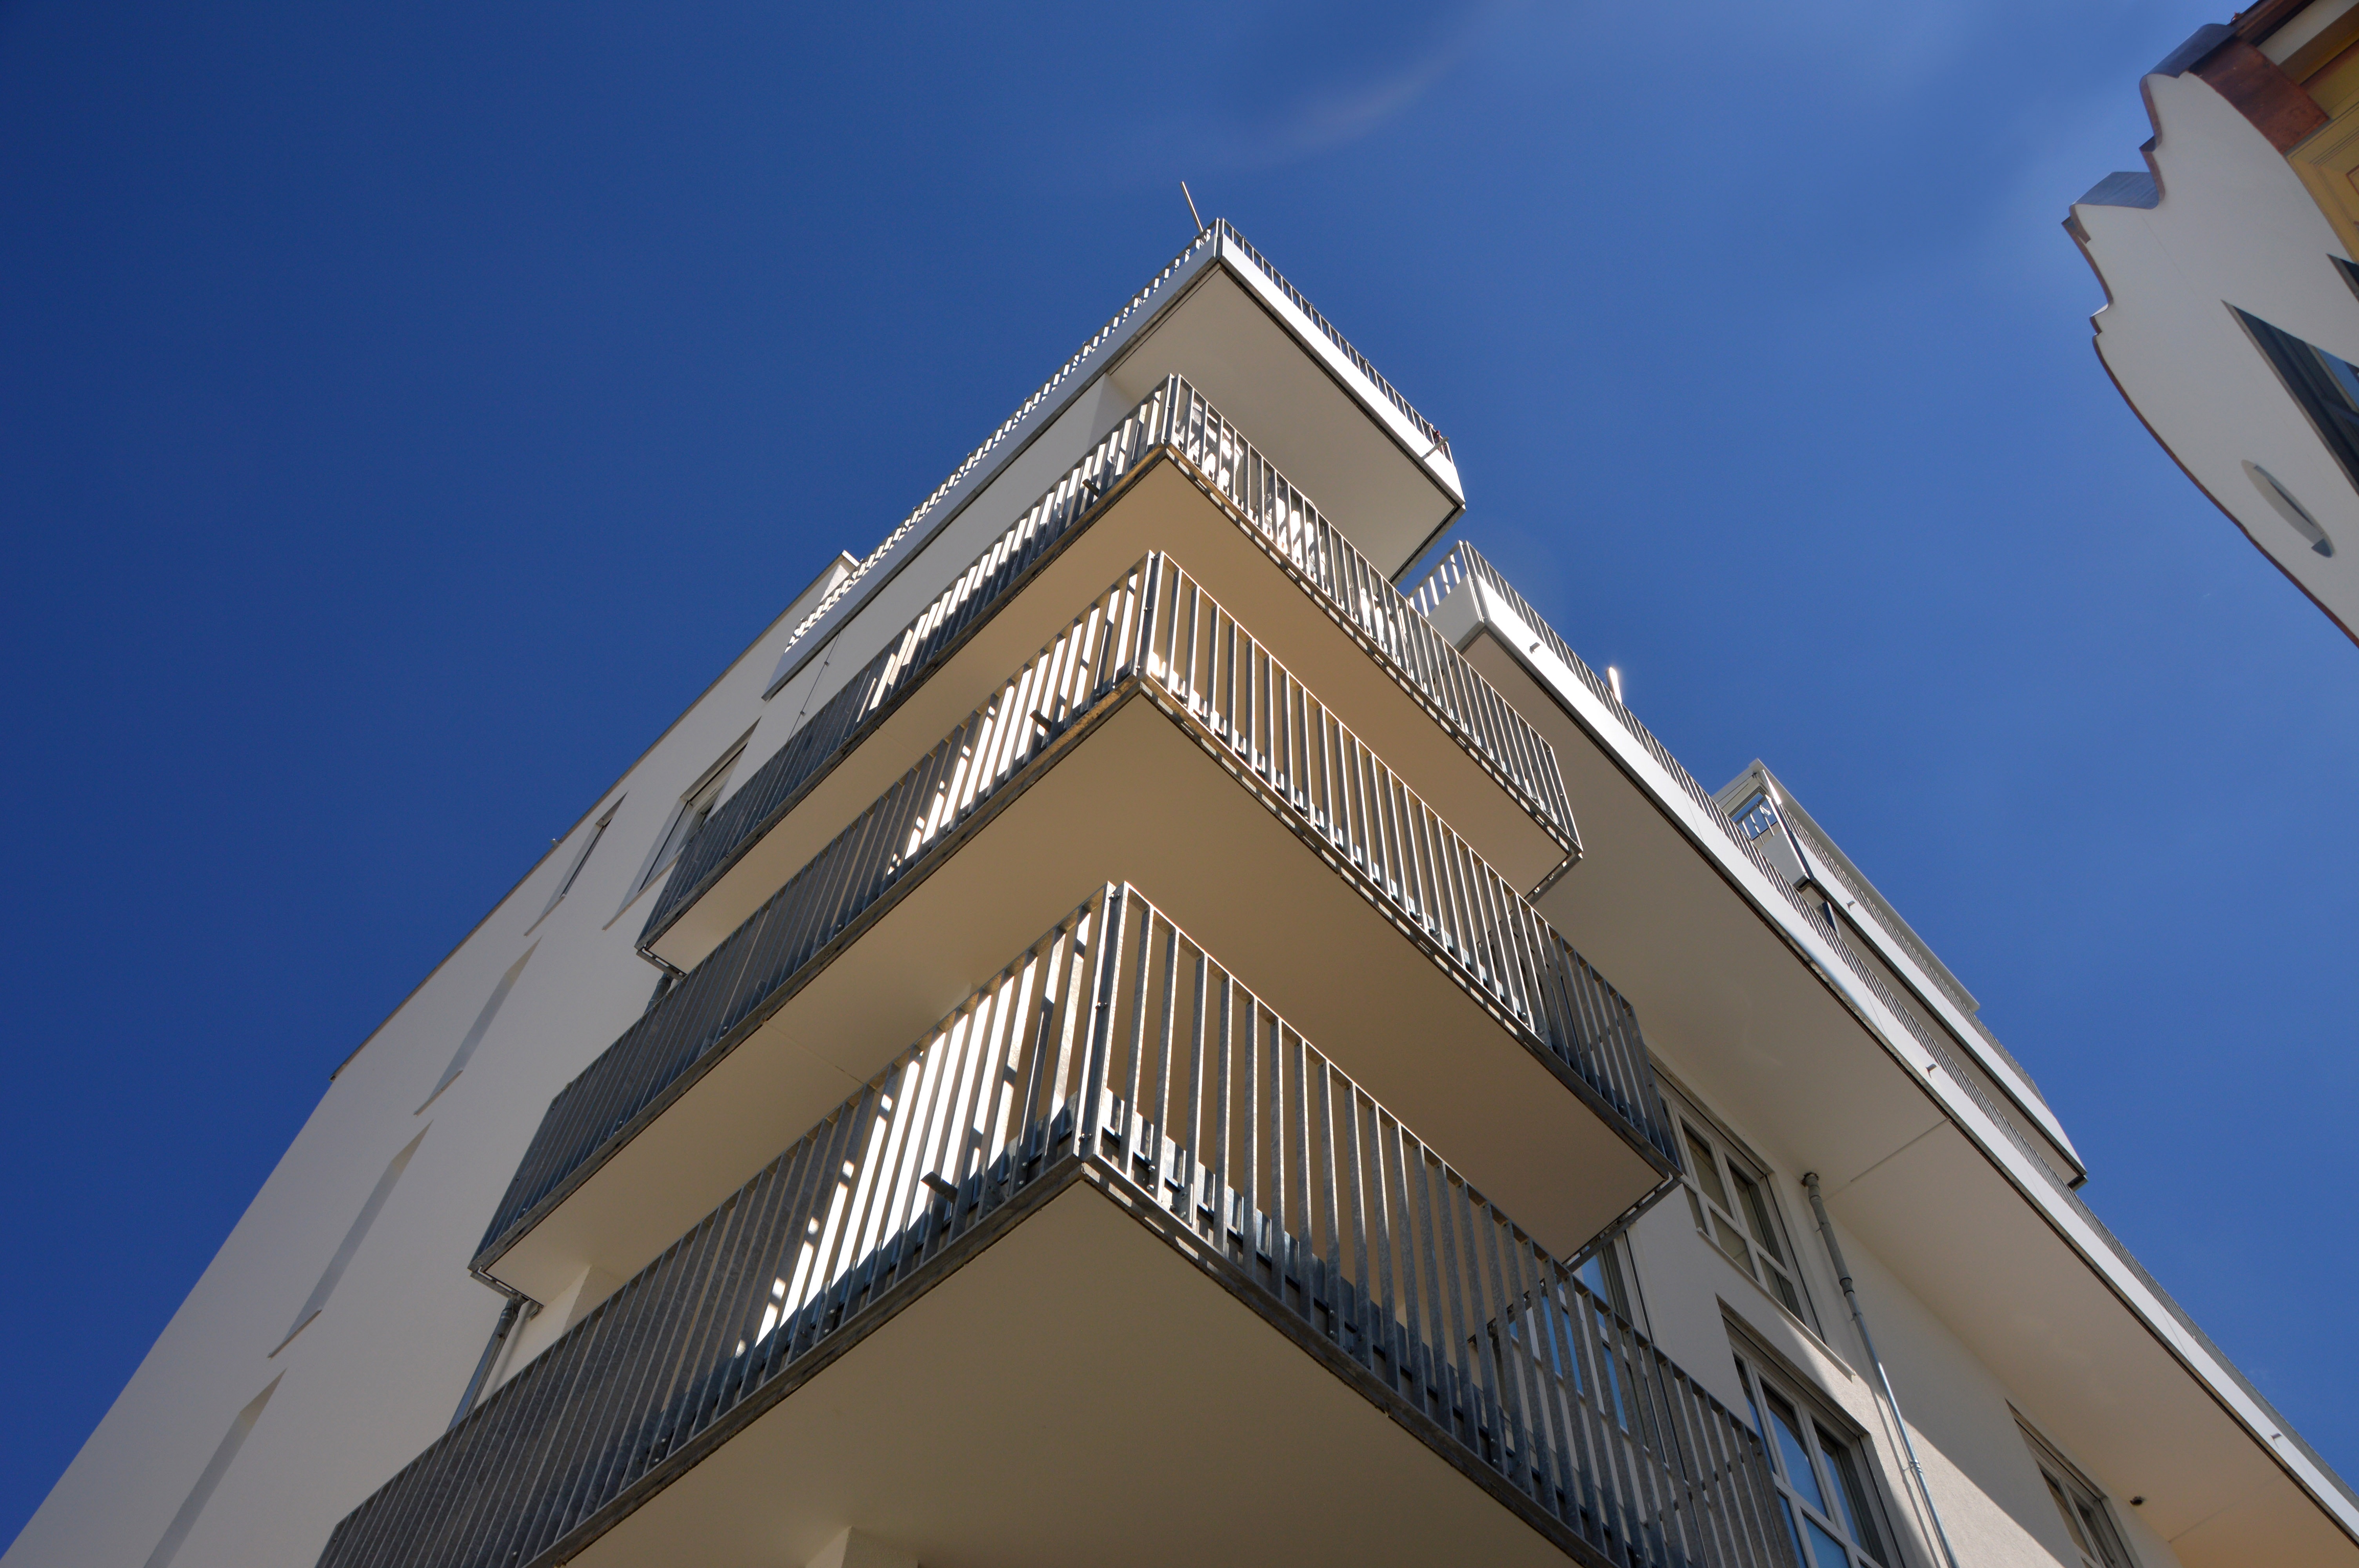
cloud, architecture, structure, sky, house, glass, roof, building, skyscraper, downtown, tower, landmark, facade, blue, tower block, roofs, kempten, mirroring, town home, urban planning, tower house, live and work, brewhouse, residential area